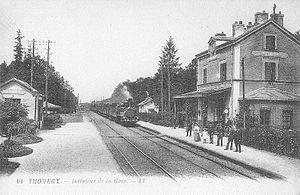
La gare de Thomery est une halte ferroviaire française de la ligne de Paris-Lyon à Marseille-Saint-Charles, située sur le territoire de la commune de Fontainebleau, en forêt à 1,5 km de la commune de Thomery, dans le département de Seine-et-Marne en région Île-de-France.